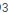
Number: 3